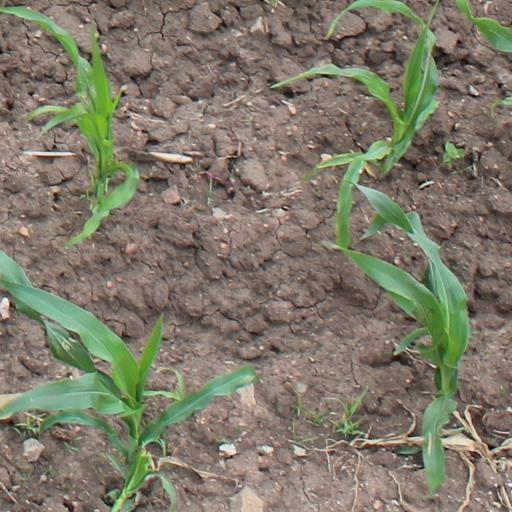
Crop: maize; corn